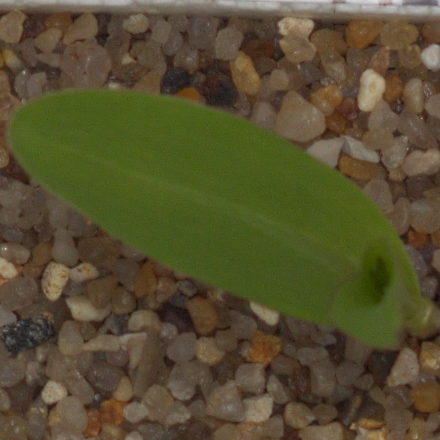
Label: maize